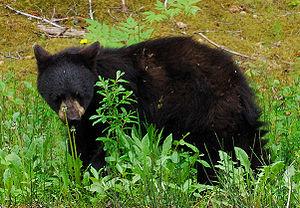
Le bassin de la Baie des Glaciers, situé en Alaska du Sud-Est, englobe la Baie des Glaciers et les montagnes et glaciers environnants. Il a été proclamé monument national américain le 25 février 1925, a ensuite été agrandi, et définit le 2 décembre 1980 comme parc national et réserve de la Baie des Glaciers en vertu de l'Alaska National Interest Lands Conservation Act, couvrant une superficie de 1 329 000 ha. En 1986, l'UNESCO a créé une réserve mondiale de biosphère de 23 000 ha. C'est la plus grande réserve de biosphère gérée par l'UNESCO dans le monde. En 1992, l'UNESCO a désigné cette zone comme faisant partie d'un site du patrimoine mondial, s'étendant sur une superficie de 98 000 km², qui comprenait également le Parc national de Wrangell–Saint-Élie, le parc national Kluane et le parc Tatshenshini-Alsek. Une partie du parc national est également une réserve intégrale couvrant 1 076 000 ha.
Le parc national de Glacier Bay est un parc national situé en Alaska aux États-Unis d'Amérique.